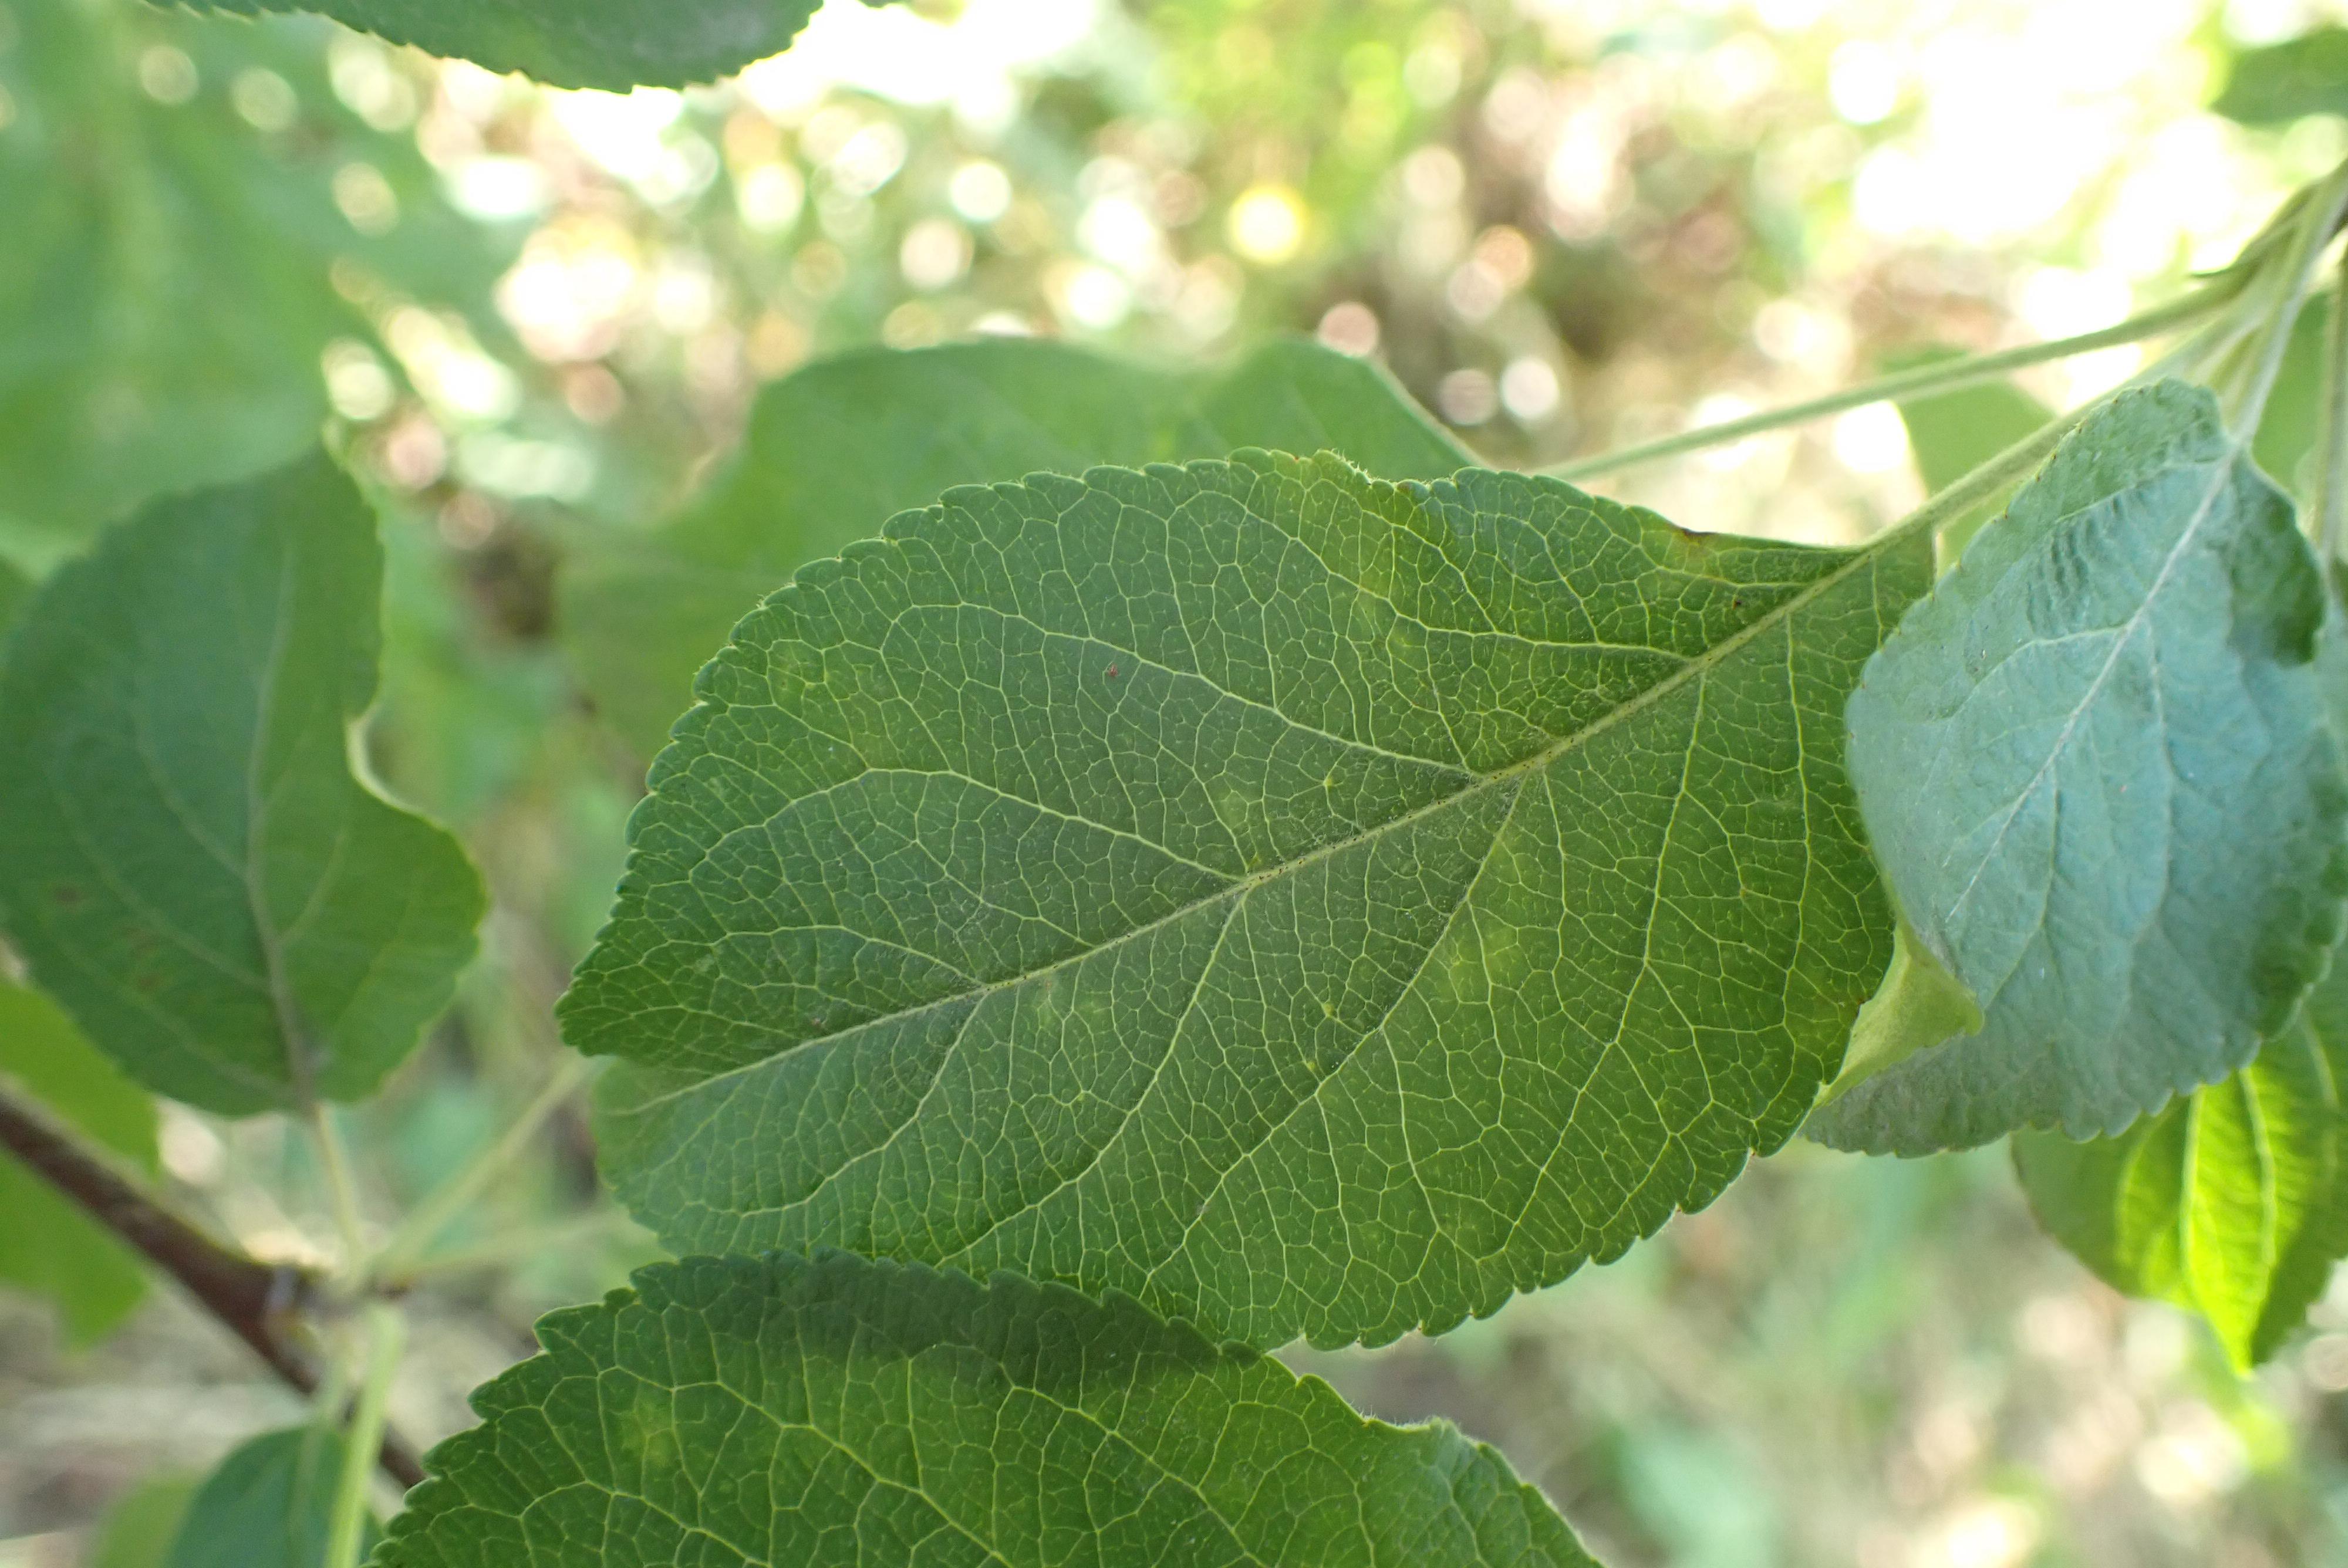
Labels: scab